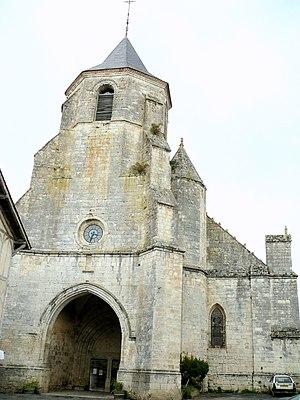
Issigeac - Eglise Saint-Félicien - Façade occidentale
Issigeac est une commune française située au sud du département de la Dordogne, en région Nouvelle-Aquitaine. De 1790 à 2015, la commune était le chef-lieu du canton d'Issigeac.
Cet article recense les monuments historiques de l'arrondissement de Bergerac, dans le département de la Dordogne, en France.